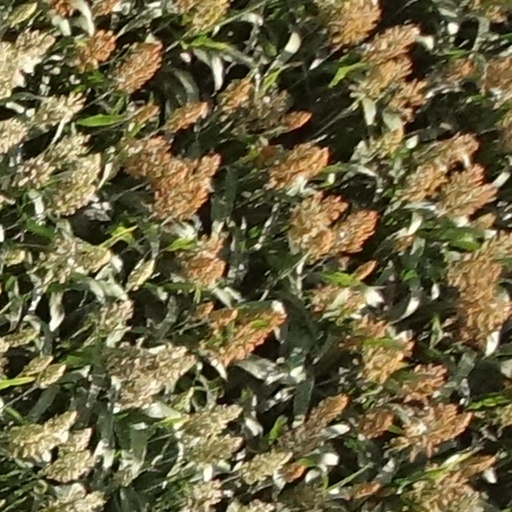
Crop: sorghum